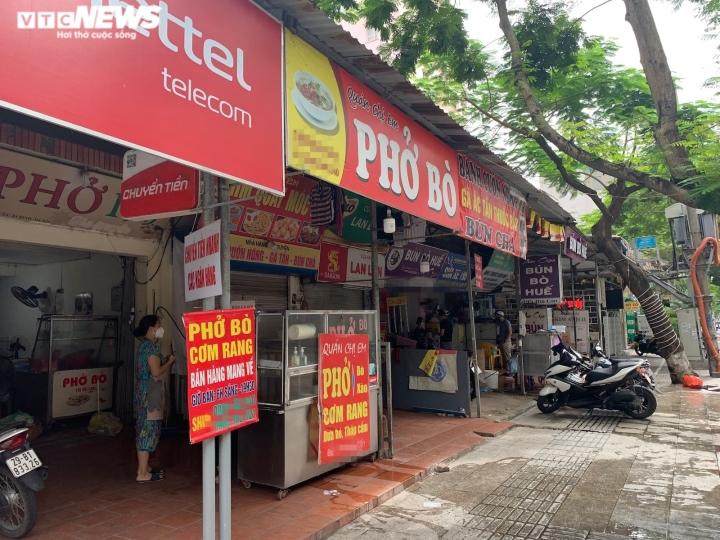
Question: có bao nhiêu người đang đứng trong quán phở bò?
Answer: có một người phụ nữ